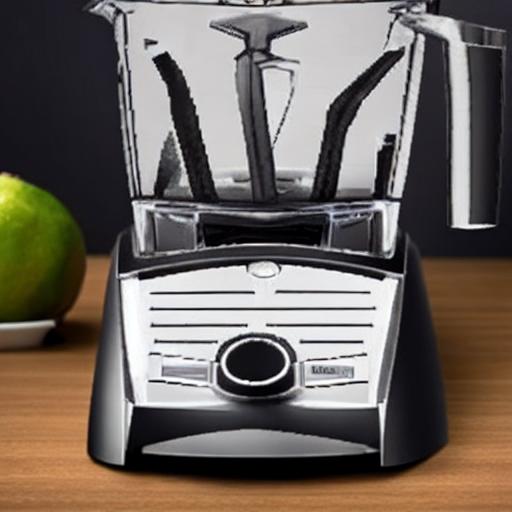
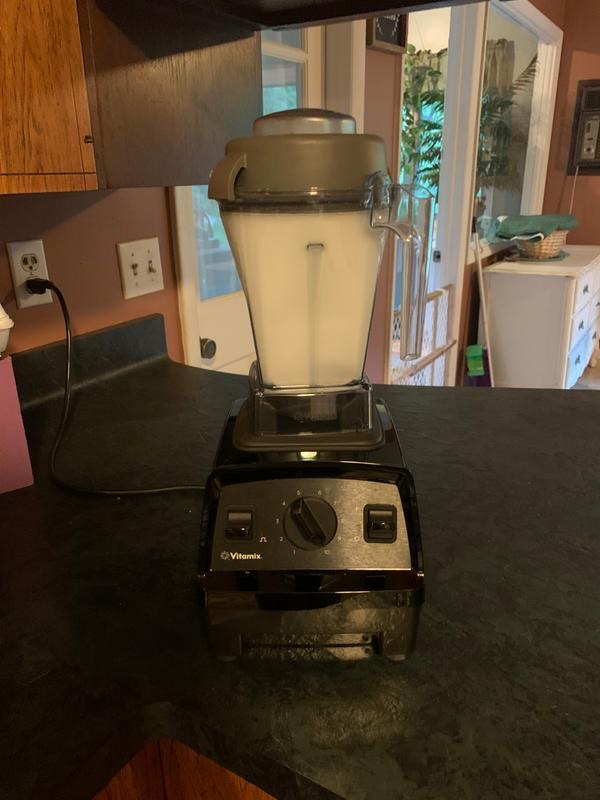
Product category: items_blender
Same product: no